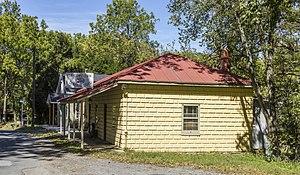
Le centre du quartier historique de Taylorstown, Taylorstown, Virginie, États-Unis This is an image of a place or building that is listed on the National Register of Historic Places in the United States of America. Its reference number is 78003027